Mahalingeswarar Temple, Thiruvidaimarudur

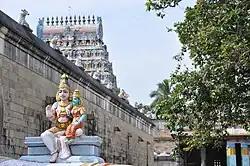

Marudur is derived from the name of the holy tree, namely Maruda. The "Sthala Vriksha" (temple tree) is Maruda. This temple is classified as "Madhya Arjunam", called "Idai Maruthu" meaning centre Marudur. The Mallikarjuna swamy temple are Srisailam is called "Thalai Maruthu" (meaning top Marudur) and Tirupudaimaruthur temple at Ambasamudram in Tirunelveli district is called "Kadai Maruthu" (meaning lower Marudur). Since Shiva raised out as a flame to the sages, the presiding deity is also referred as Jyothirmaya Mahalingam. Historically Shiva was worshipped as Jyothi, the sacred flame and with the course of time, Jyothrilinga temples were developed. Since the place is full of Maruda tree, Shiva is also referred as Marudavanan. The Sanskrit word for the Tamil word "Maruda" is Arjuna vruksham.